Russians in Bulgaria

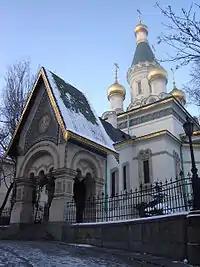
The Russian Church in Sofia, Bulgaria

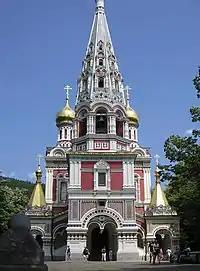
The Muscovite-style Shipka Memorial Church

Russians ("rusnatsi") form the fourth largest ethnic group in Bulgaria, numbering 31,679 in 2019, and mostly living in the large urban centres, such as Sofia, Plovdiv, Varna and Burgas. Although the largest wave of Russian settlers (White Guards) arrived following the events surrounding the October Revolution and the Russian Civil War, compact groups of Russians had been living in Bulgaria for centuries before that.